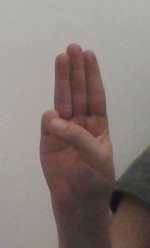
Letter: thaa